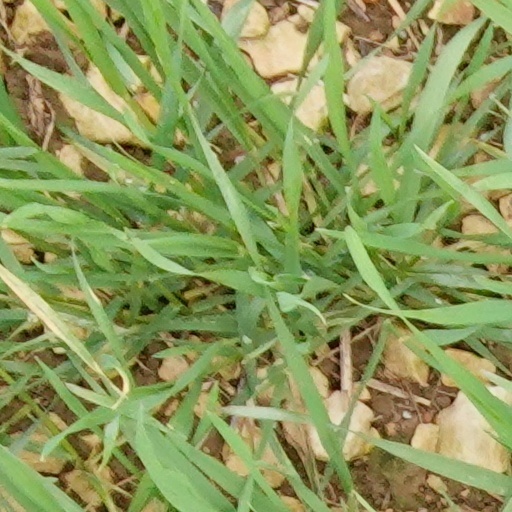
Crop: wheat